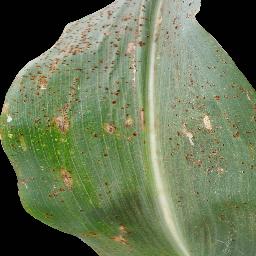
Label: Corn_(Maize)___Common_Rust